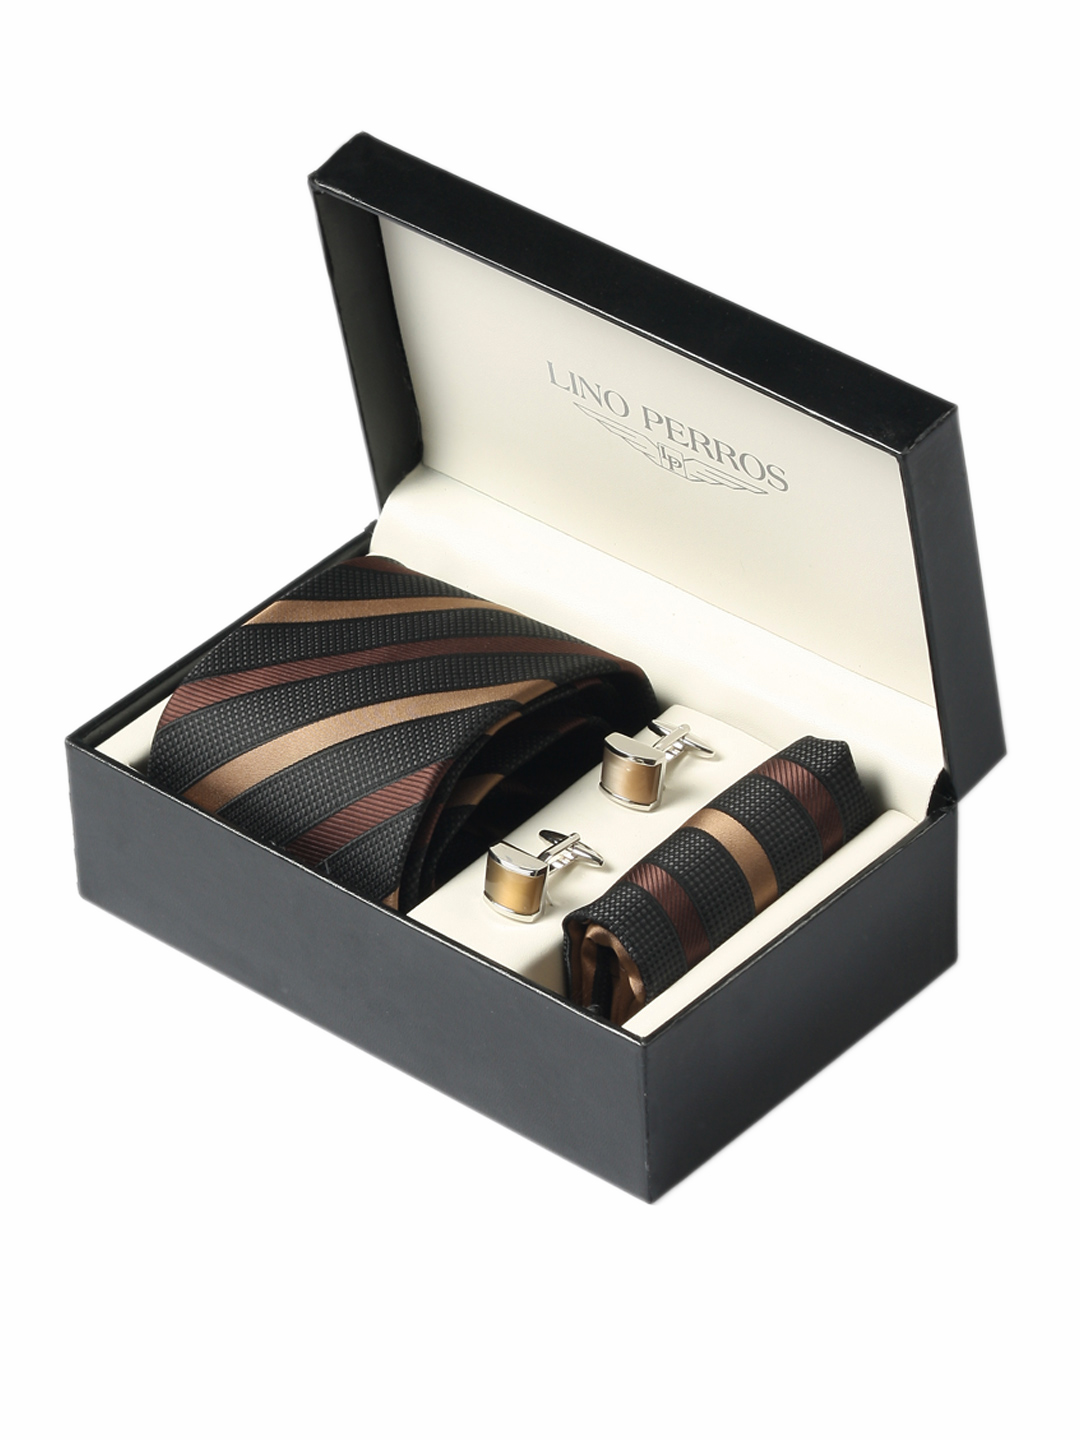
Lino Perros Men Formal Brown Accessory Gift Set
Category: Accessories / Accessories / Accessory Gift Set
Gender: Men
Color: Brown
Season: Winter 2015
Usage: Formal